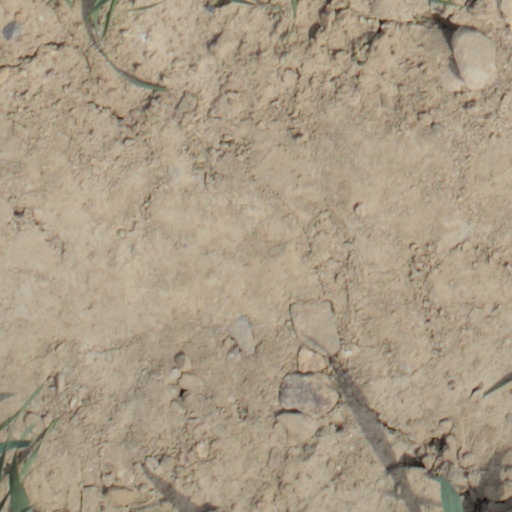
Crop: wheat